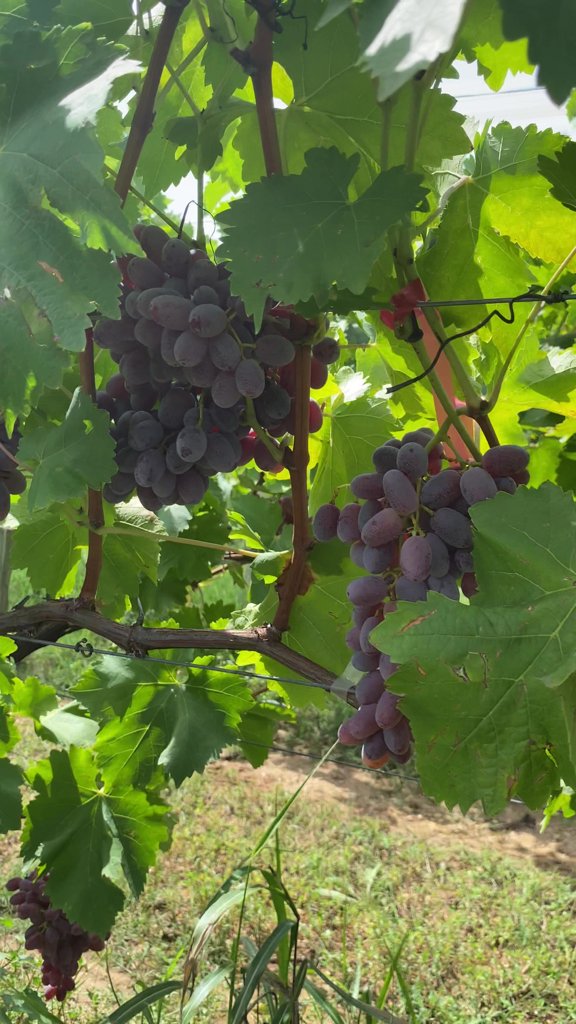
Berries visible: 125
Grape clusters: 3